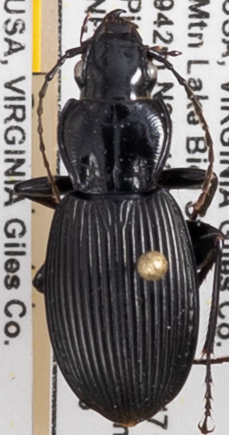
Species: Pterostichus lachrymosus
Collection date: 2021-06-15
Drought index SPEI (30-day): -0.51
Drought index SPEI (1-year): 0.718
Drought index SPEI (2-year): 1.28